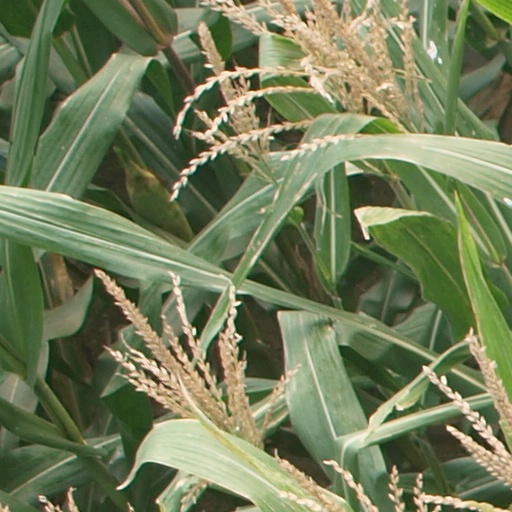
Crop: maize; corn